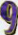
Number: 9